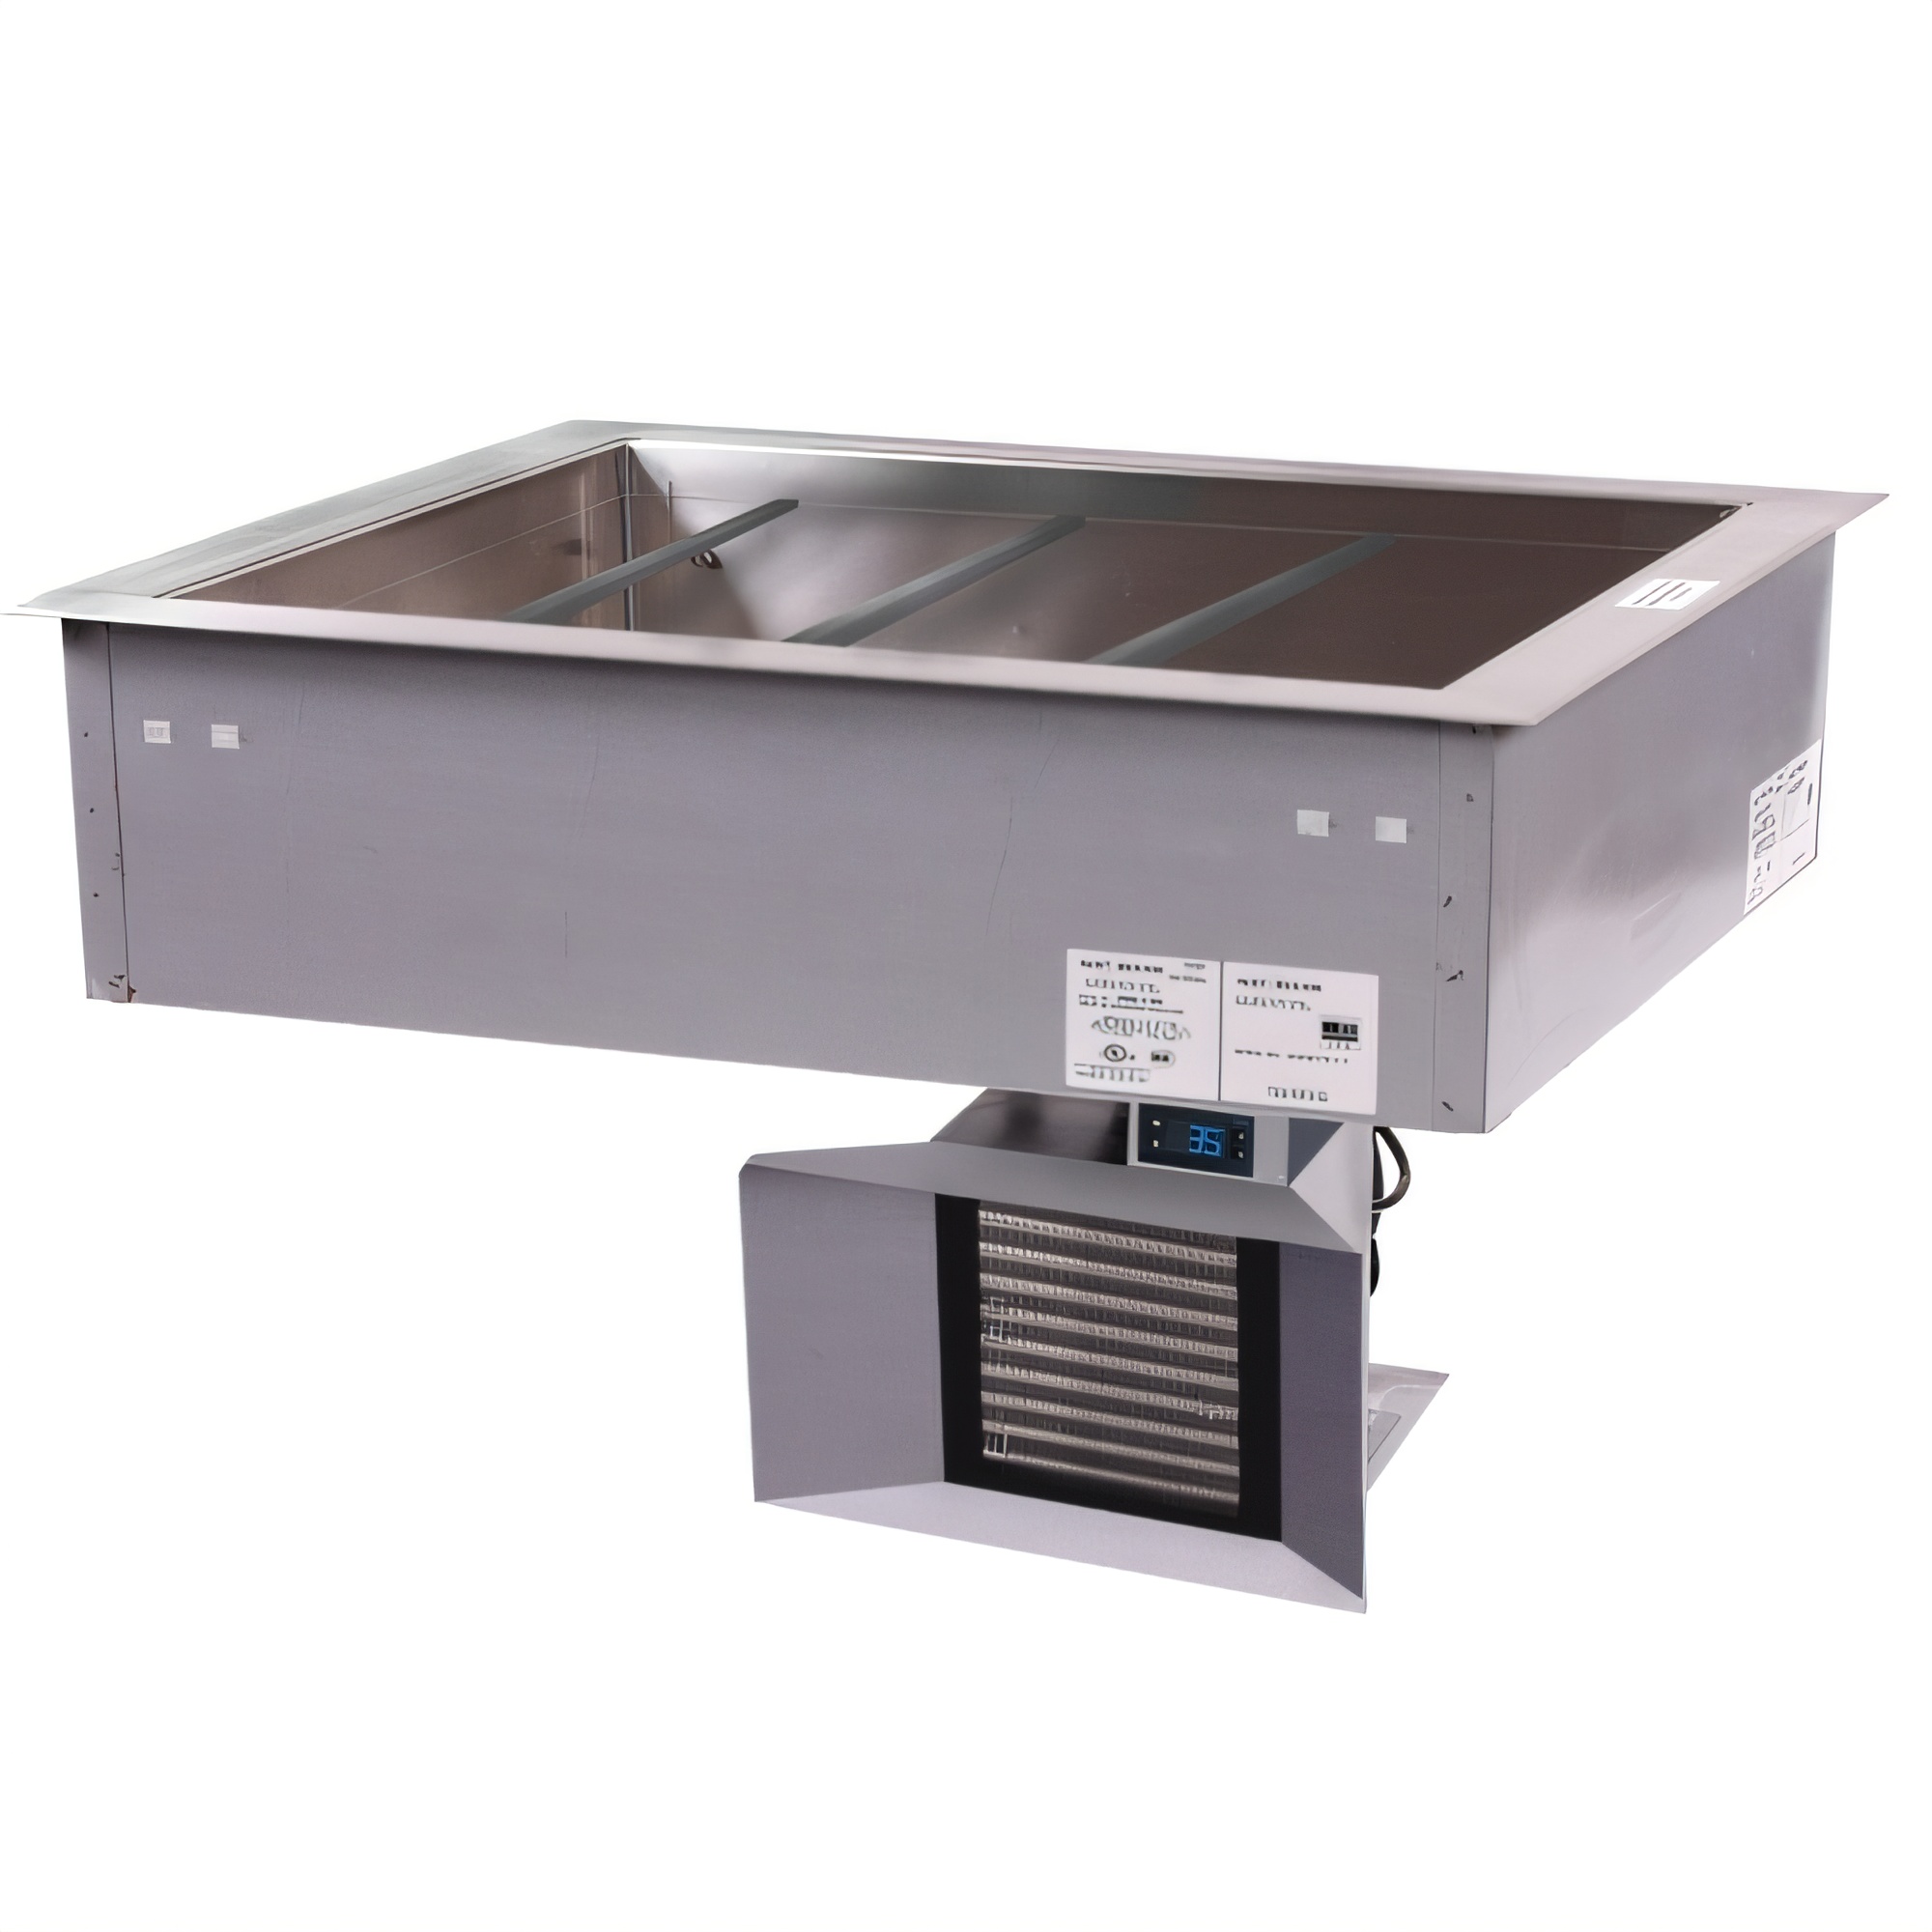
Alto-Shaam 400-CW EcoSmart Steam Tables & Food Wells - 400-CW
Brand: Alto-Shaam
Category: Home & Garden > Kitchen & Dining > Kitchen Appliances > Food Warmers > Steam Tables